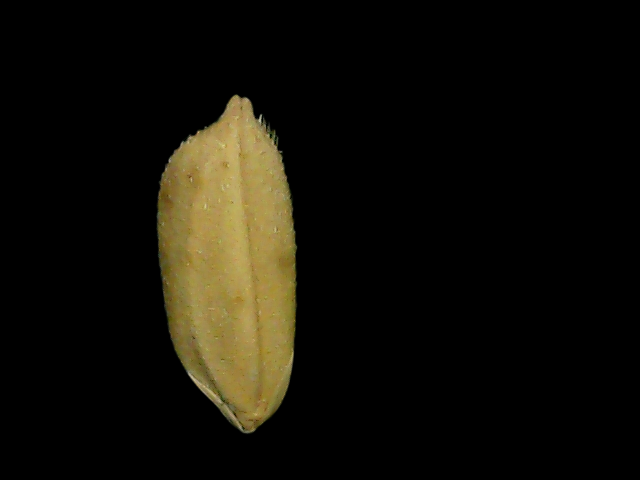
Rice variety: Bd76